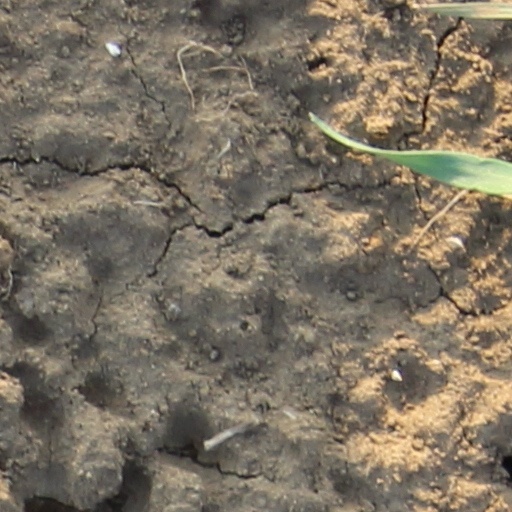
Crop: wheat